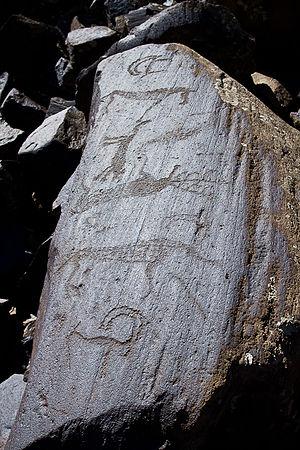
Cet article recense les sites pétroglyphiques en Europe.